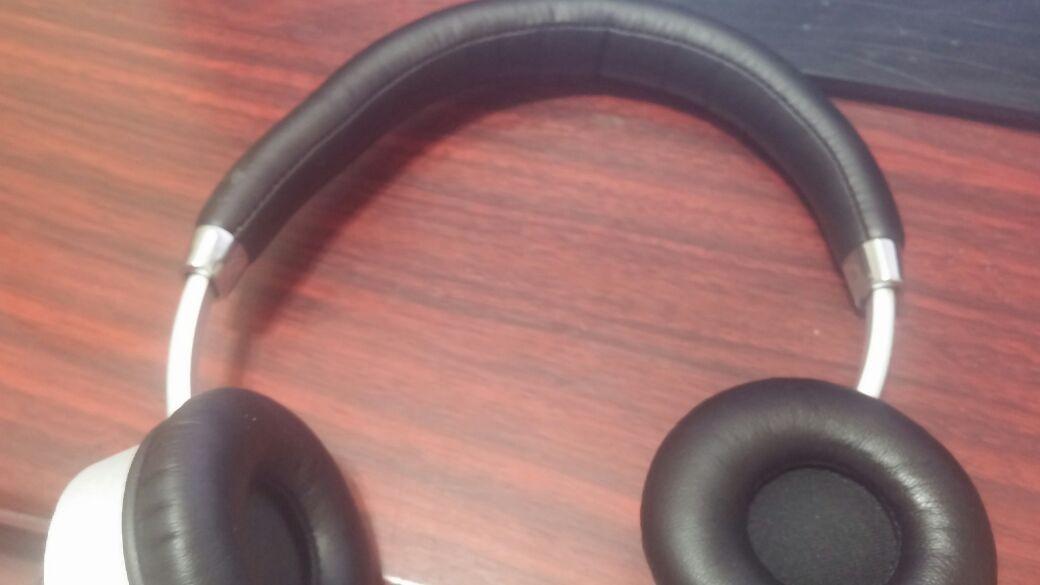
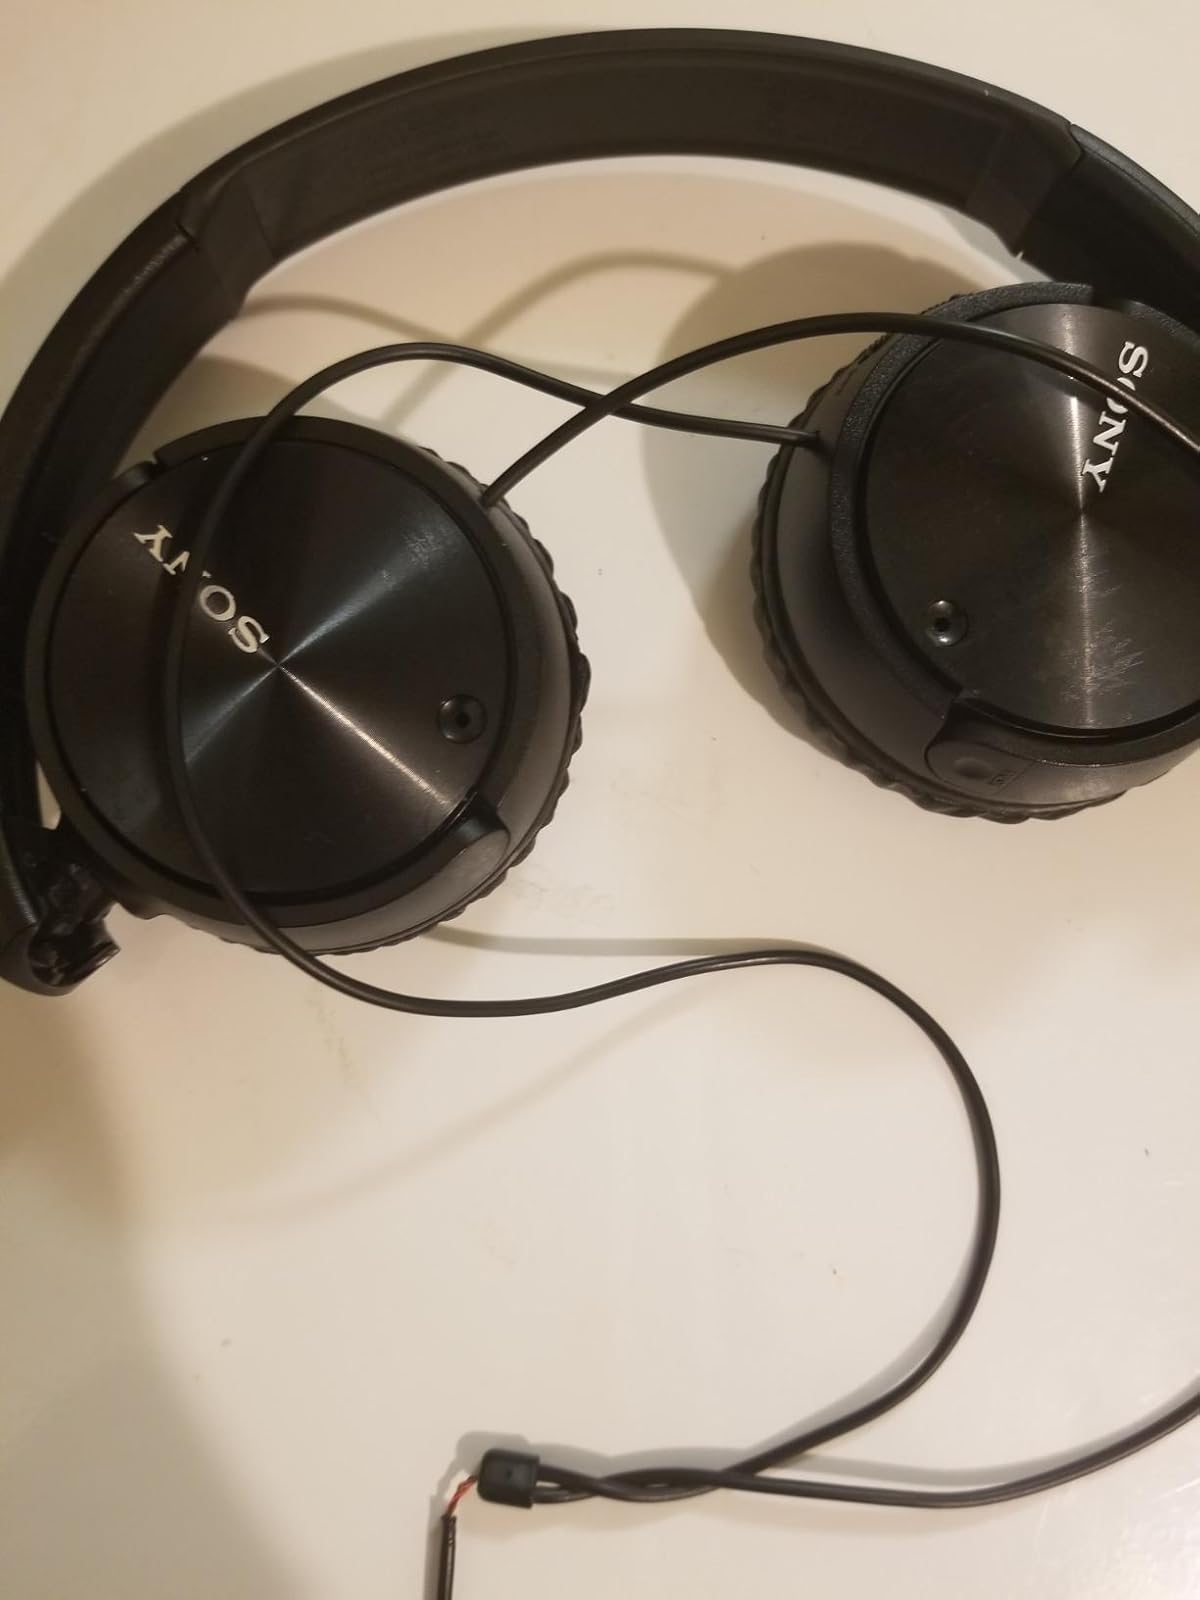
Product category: headphones
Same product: no